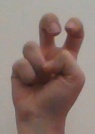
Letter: toot